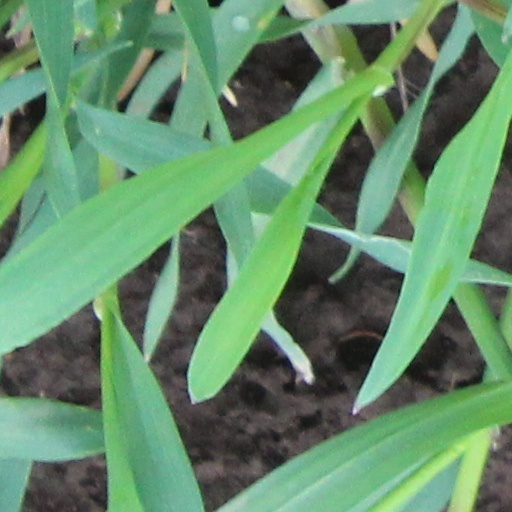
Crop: wheat